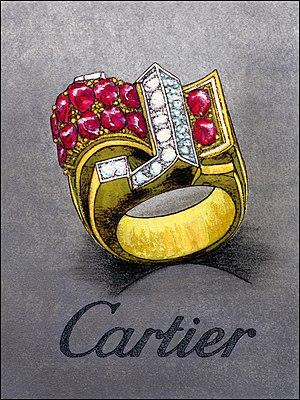
Cartier est une entreprise du secteur de luxe qui conçoit, fabrique, distribue et vend des bijoux, des montres, des lunettes, des parfums, des sacs et des portefeuilles. Fondée à Paris en 1847 par Louis-François Cartier, l'entreprise est restée sous le contrôle de la famille jusqu'en 1964. La marque est rendue célèbre par son petit-fils Louis Cartier. En 1899, Alfred Cartier décide d’implanter l’entreprise familiale 13 rue de la Paix à Paris, adresse actuelle et cœur historique du savoir-faire de l'entreprise. Rapidement, celle-ci acquiert une dimension internationale. Elle s’installe également à Londres en 1902 puis à New York sept ans plus tard. Cartier a une longue histoire de la vente aux personnes de la royauté et aux célébrités. La marque est bien connue pour ses bijoux exceptionnels et ses montres comme le « Bestiaire », les diamants portées par Liz Taylor ou la première montre-bracelet dès 1904, la « Santos ». La réputation de Cartier est liée à la qualité de son savoir-faire mais est également ainsi pionnier de l’horlogerie.